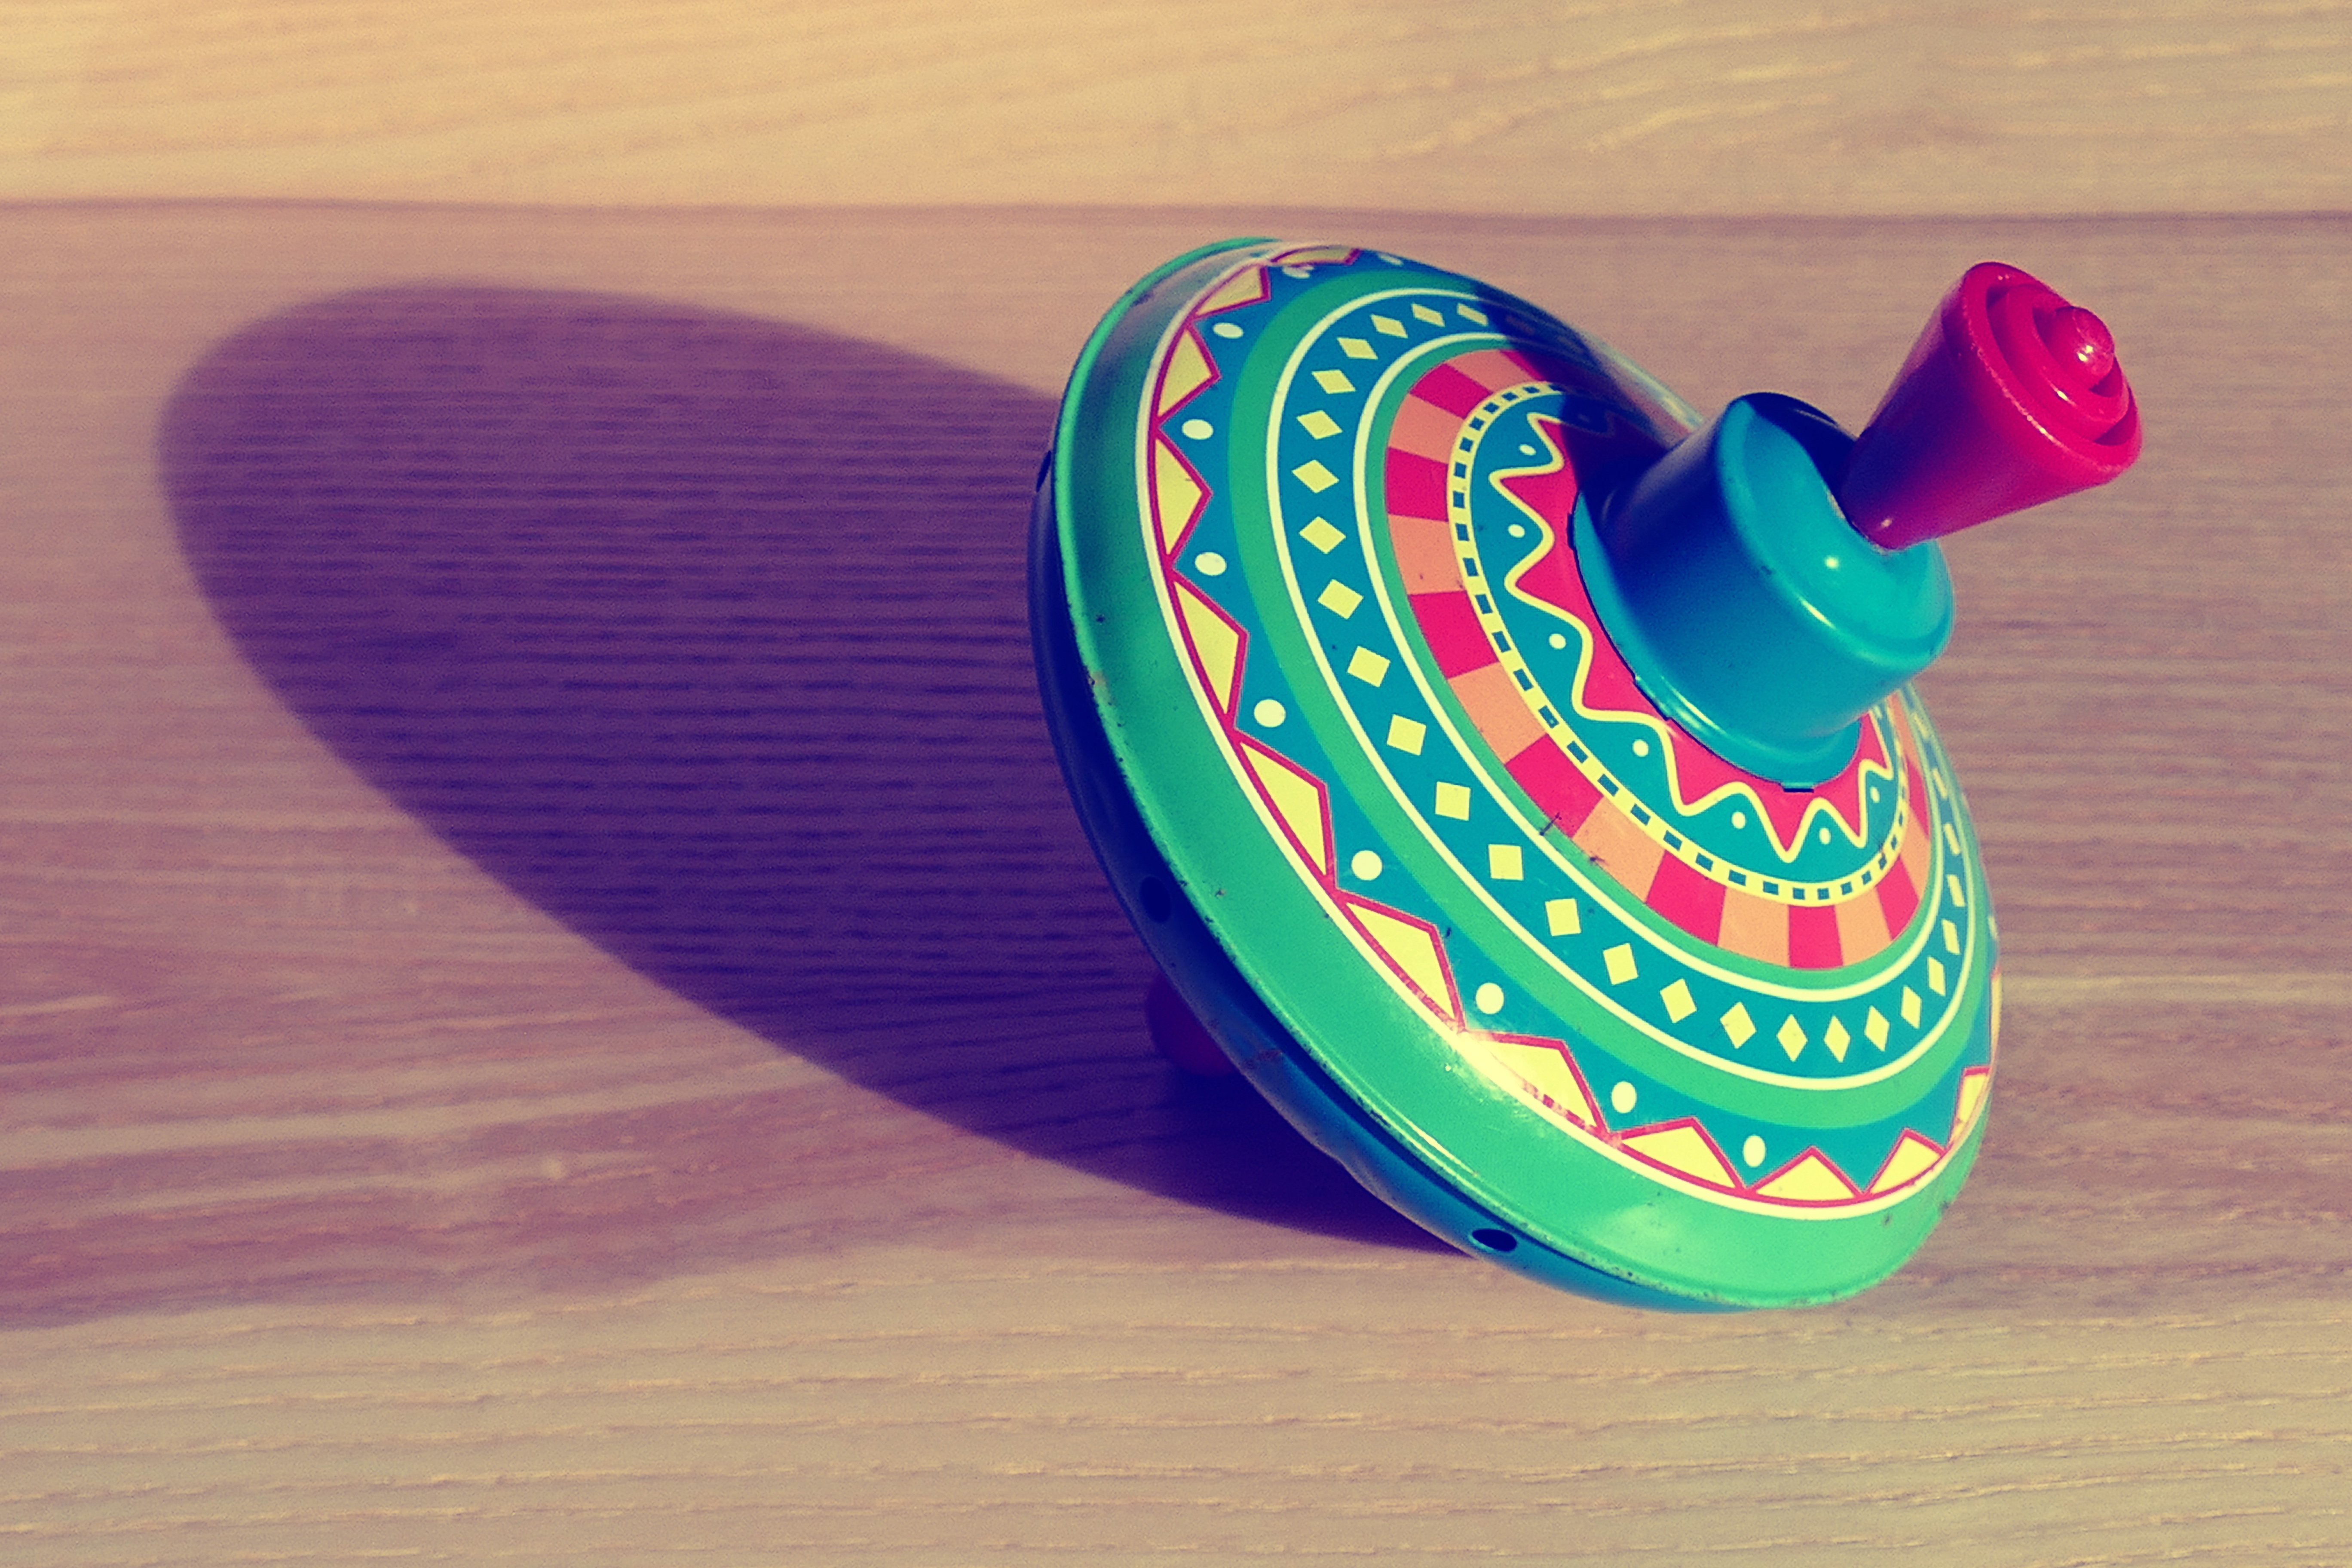
wood, vintage, play, retro, colourful, color, shadow, spinning, blue, colorful, toy, organ, spin, top, spinning top, surfing equipment and supplies, fashion accessory, play time